Marcus Stroman

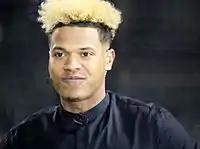
Stroman on the MLB Network during the 2015 MLB postseason

On July 28, 2019, the Toronto Blue Jays traded Stroman (along with cash considerations) to the New York Mets for pitching prospects Anthony Kay and Simeon Woods Richardson. In 11 starts with the Mets in 2019, Stroman was 4–2 with a 3.77 ERA and 60 strikeouts. He finished 10–13 with a 3.22 ERA overall between the Blue Jays & Mets.